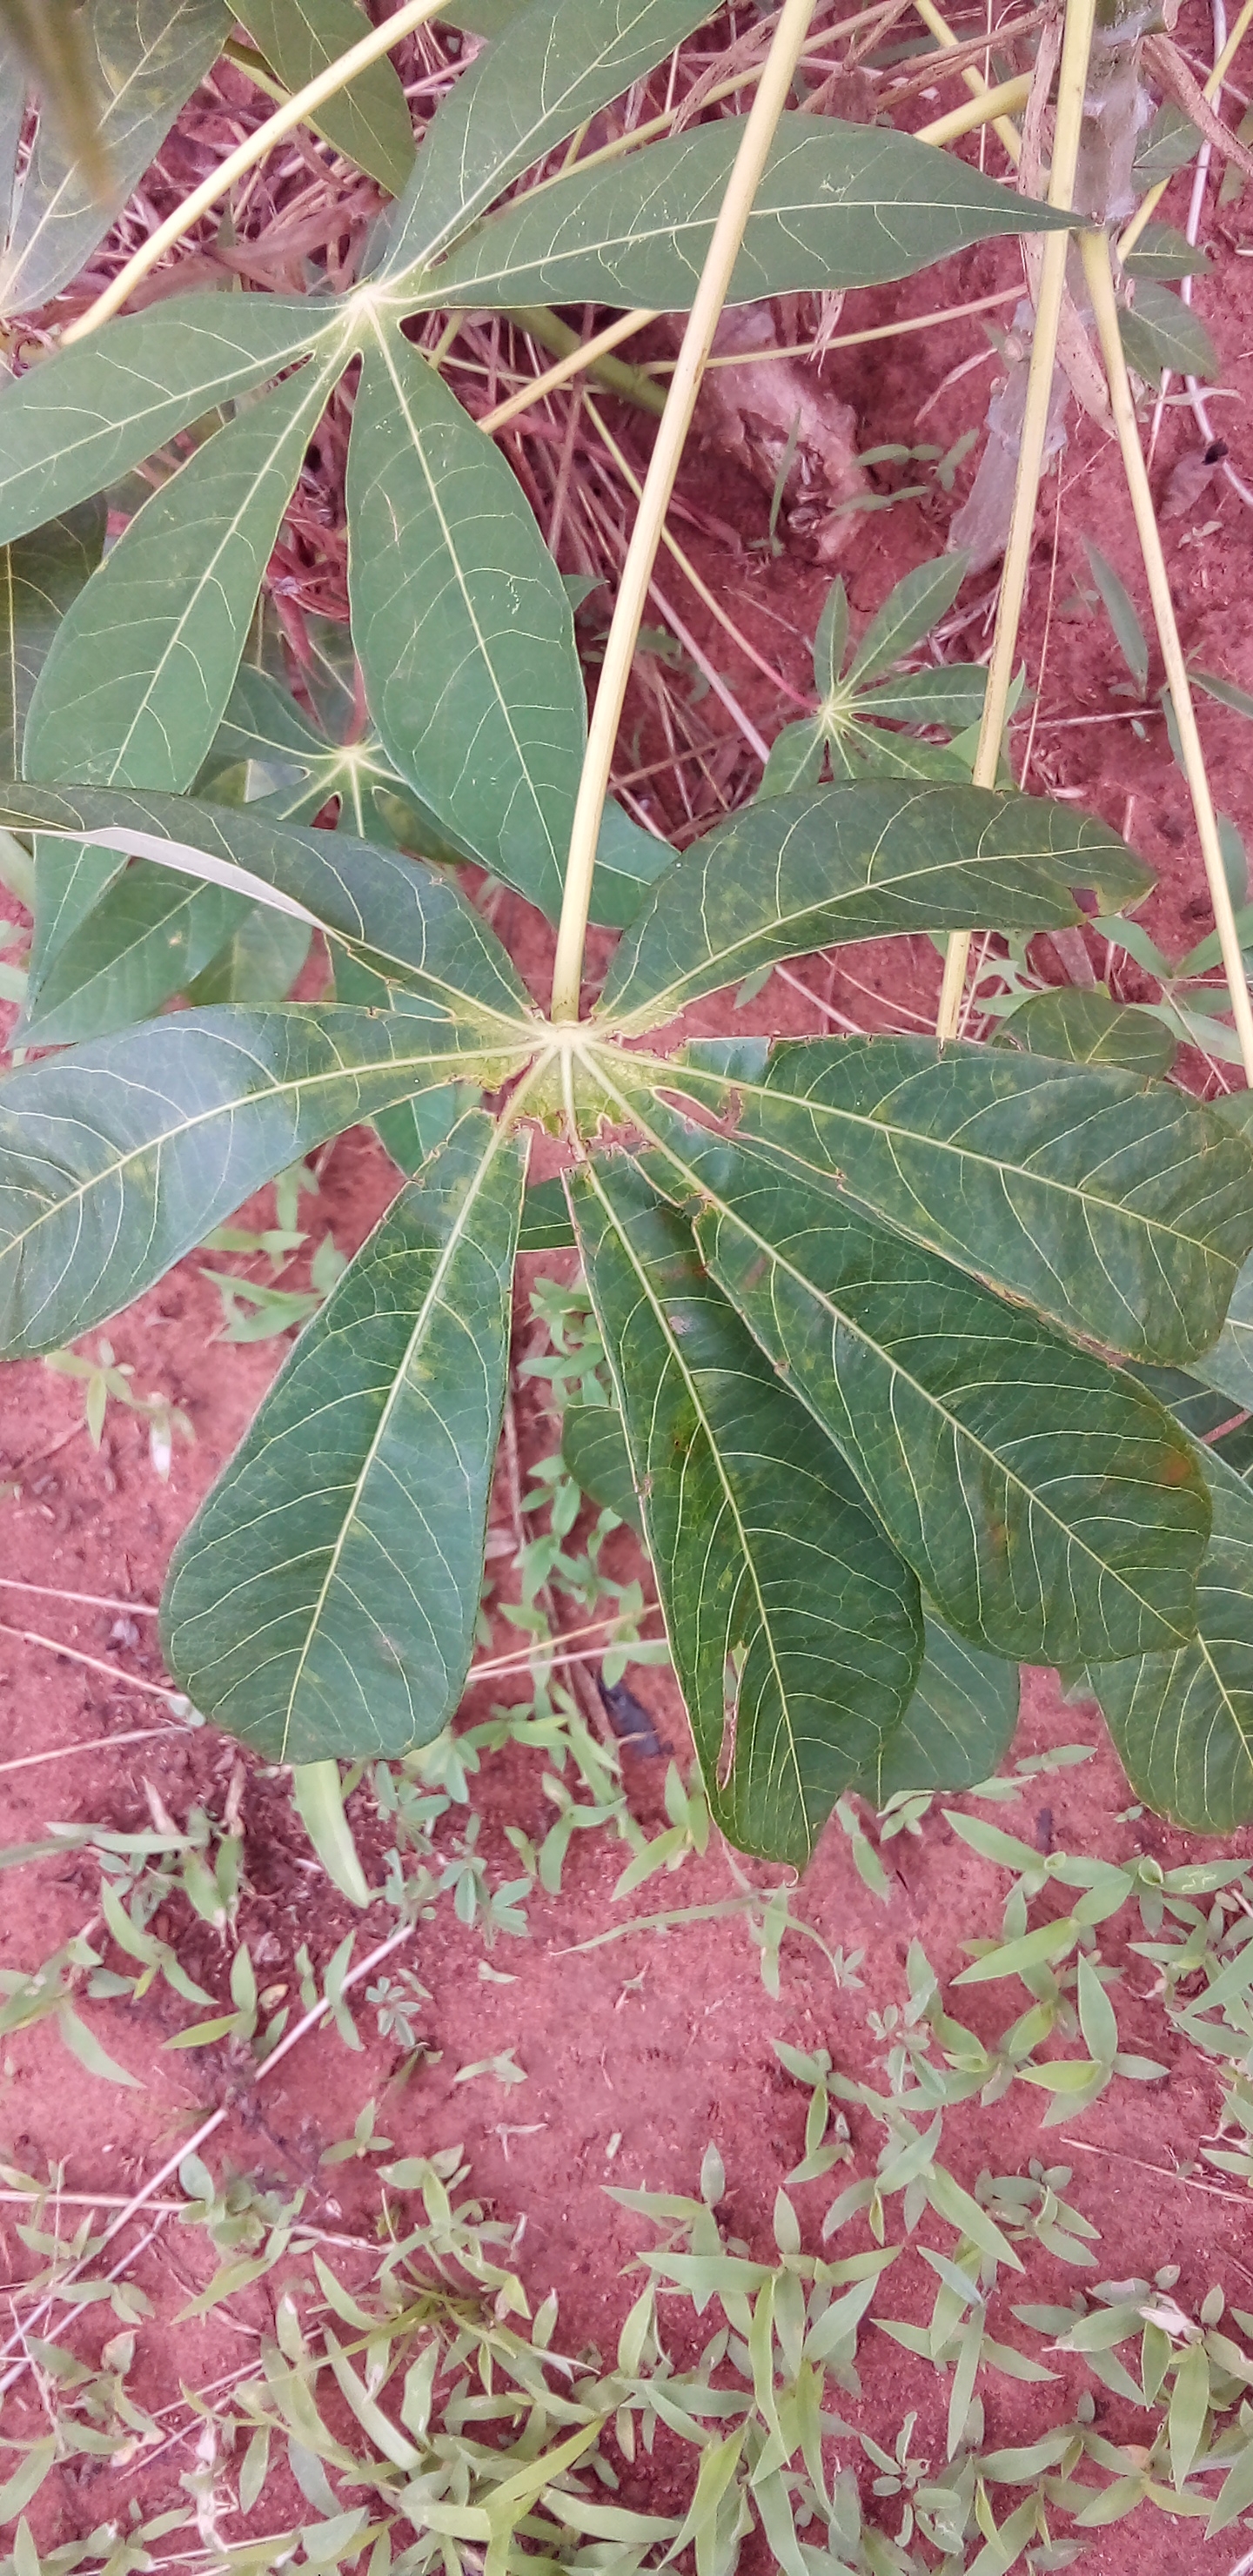
Label: cassava brown streak disease (cbsd)